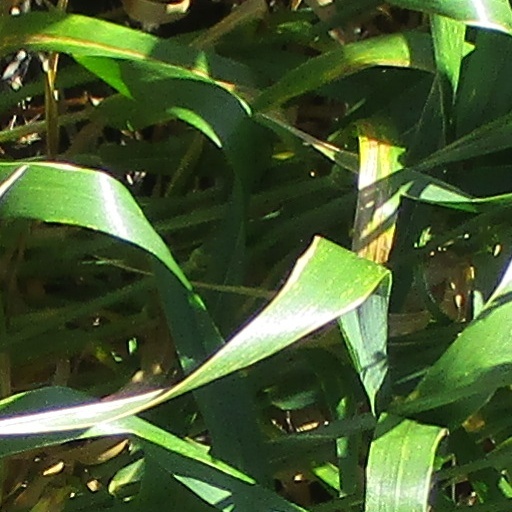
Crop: wheat